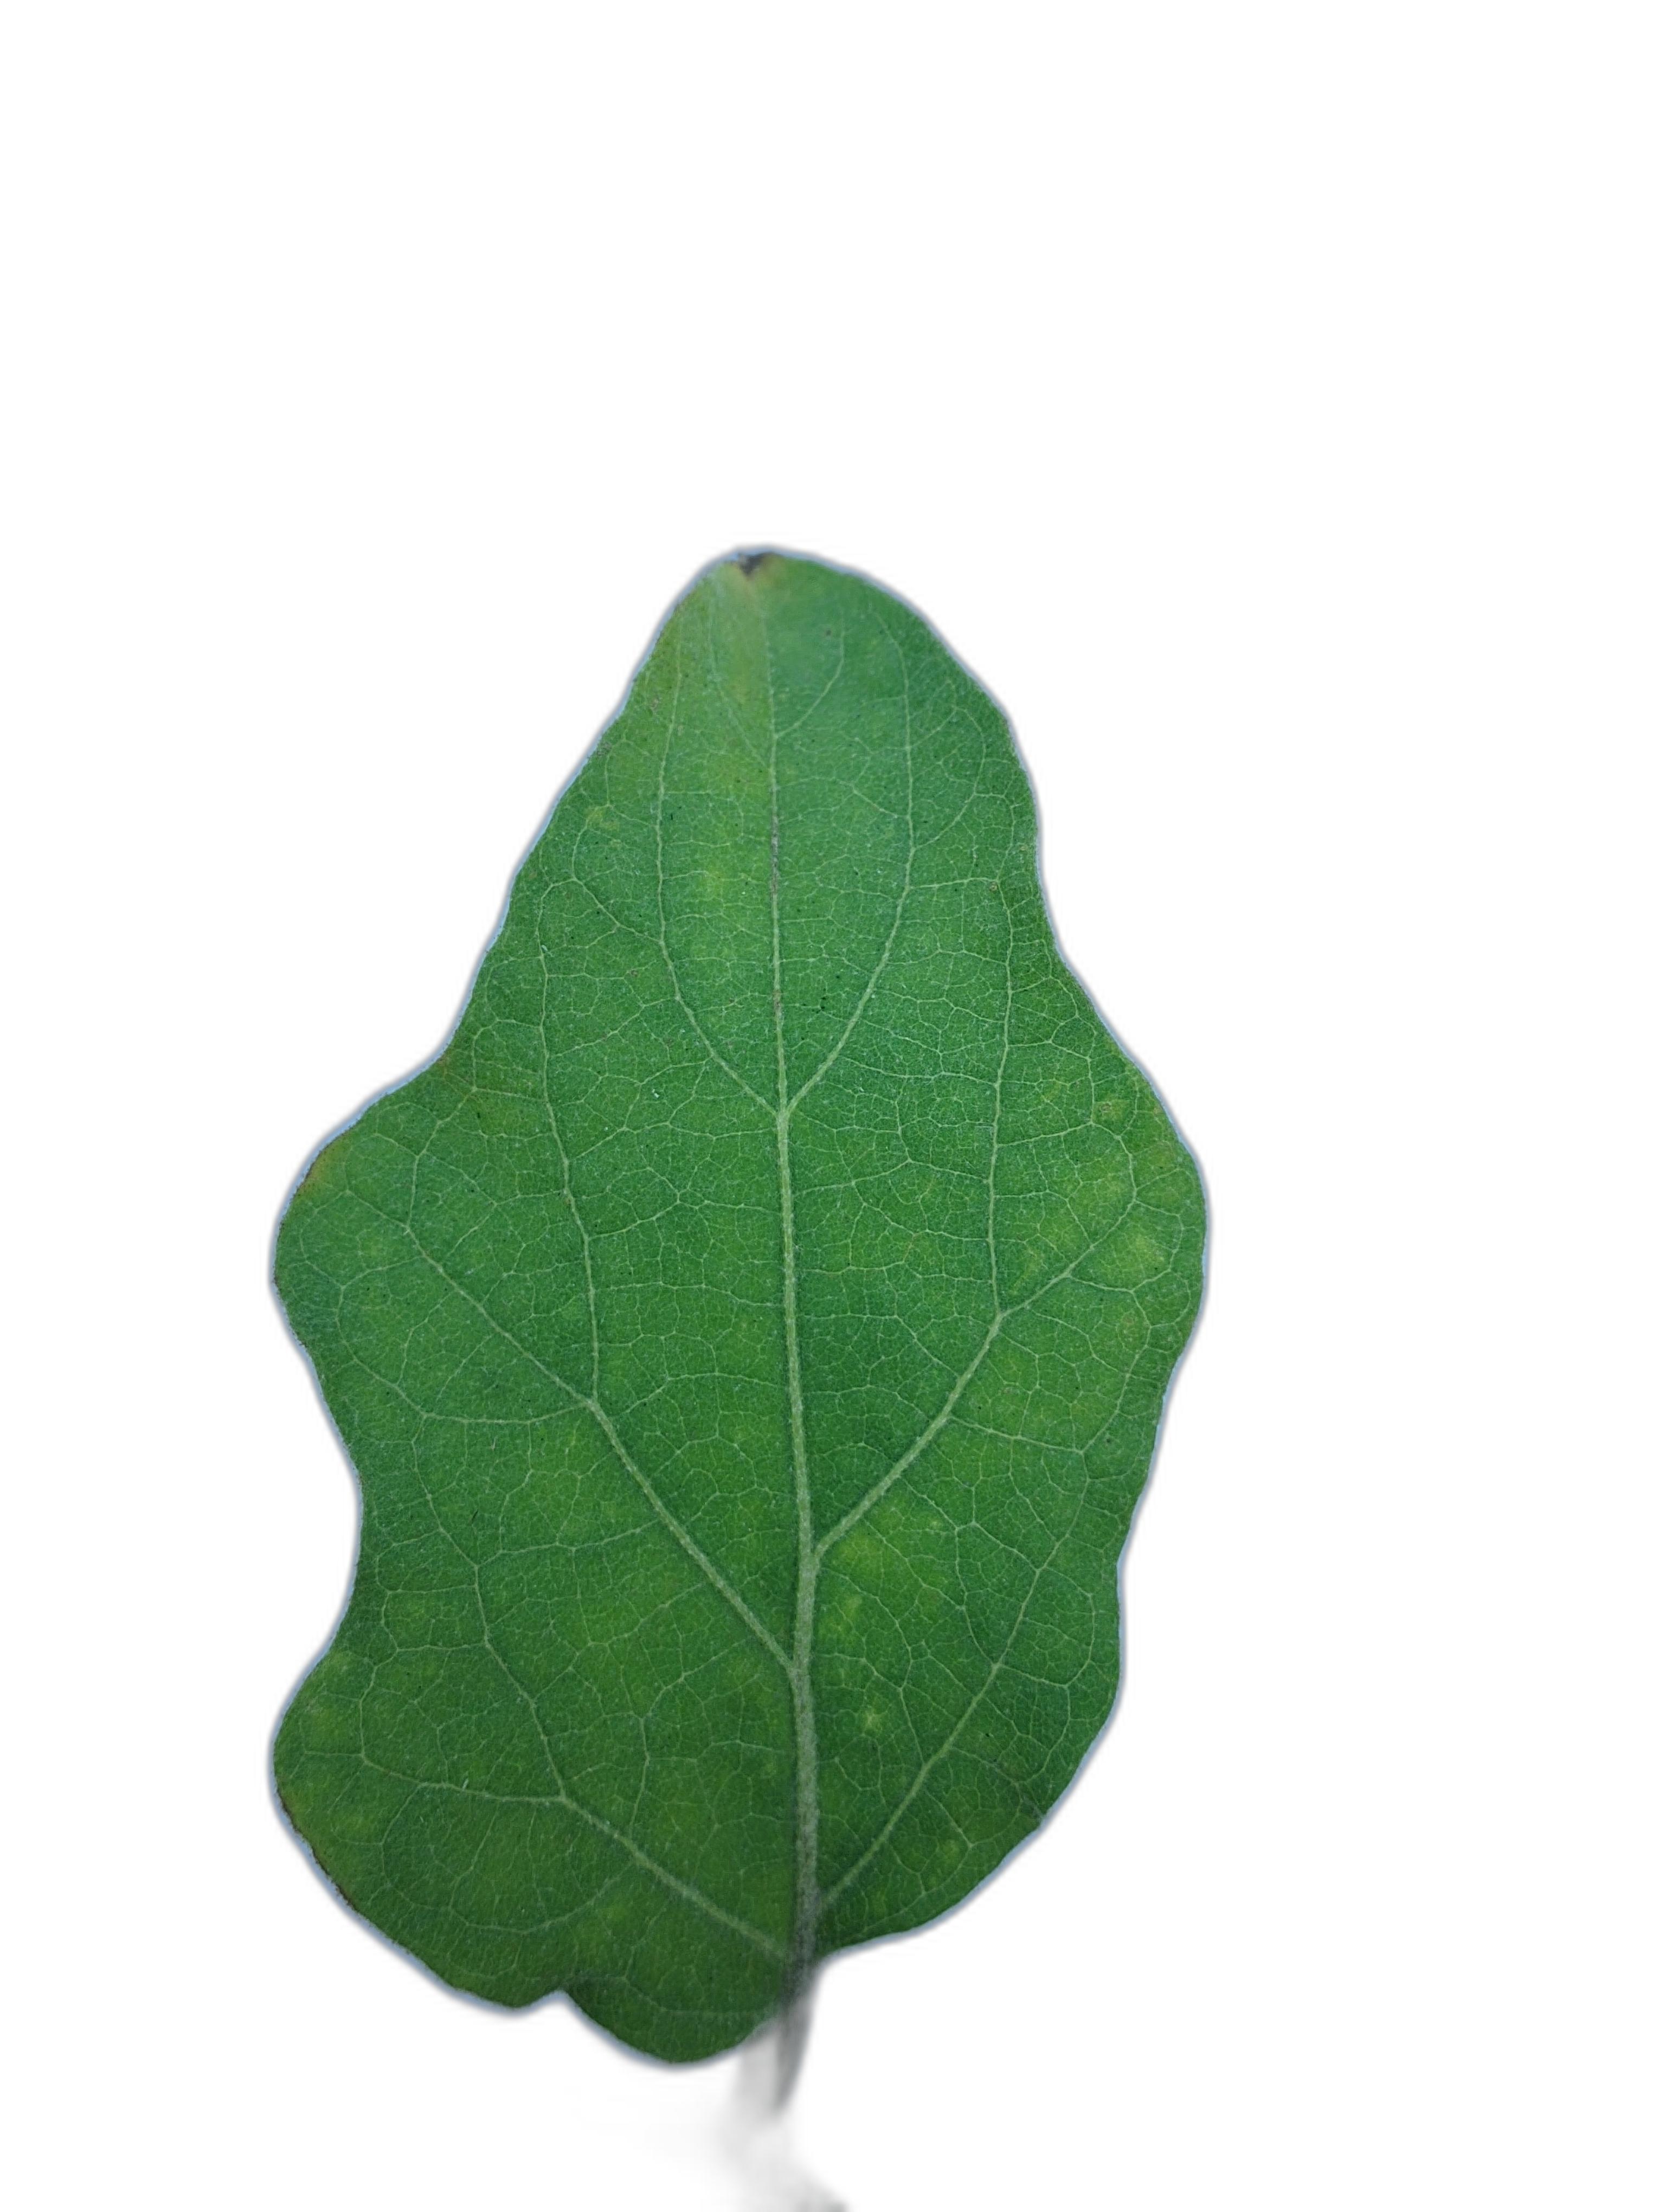
Label: Healthy Leaf